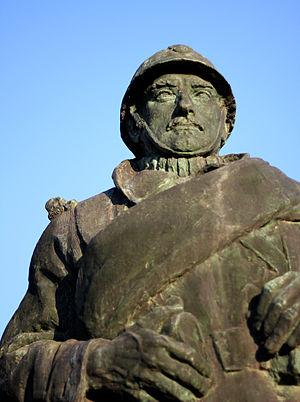
Sculpture ""Le poilu libérateur"". Esplanade de Metz (France)"
L’Esplanade est un jardin de Metz d’une superficie de 9 200 m² situé à l’ouest du quartier de Metz-Centre.